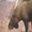
Label: deer